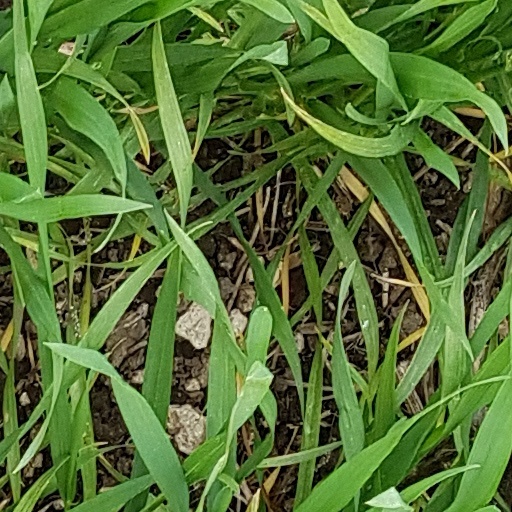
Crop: wheat